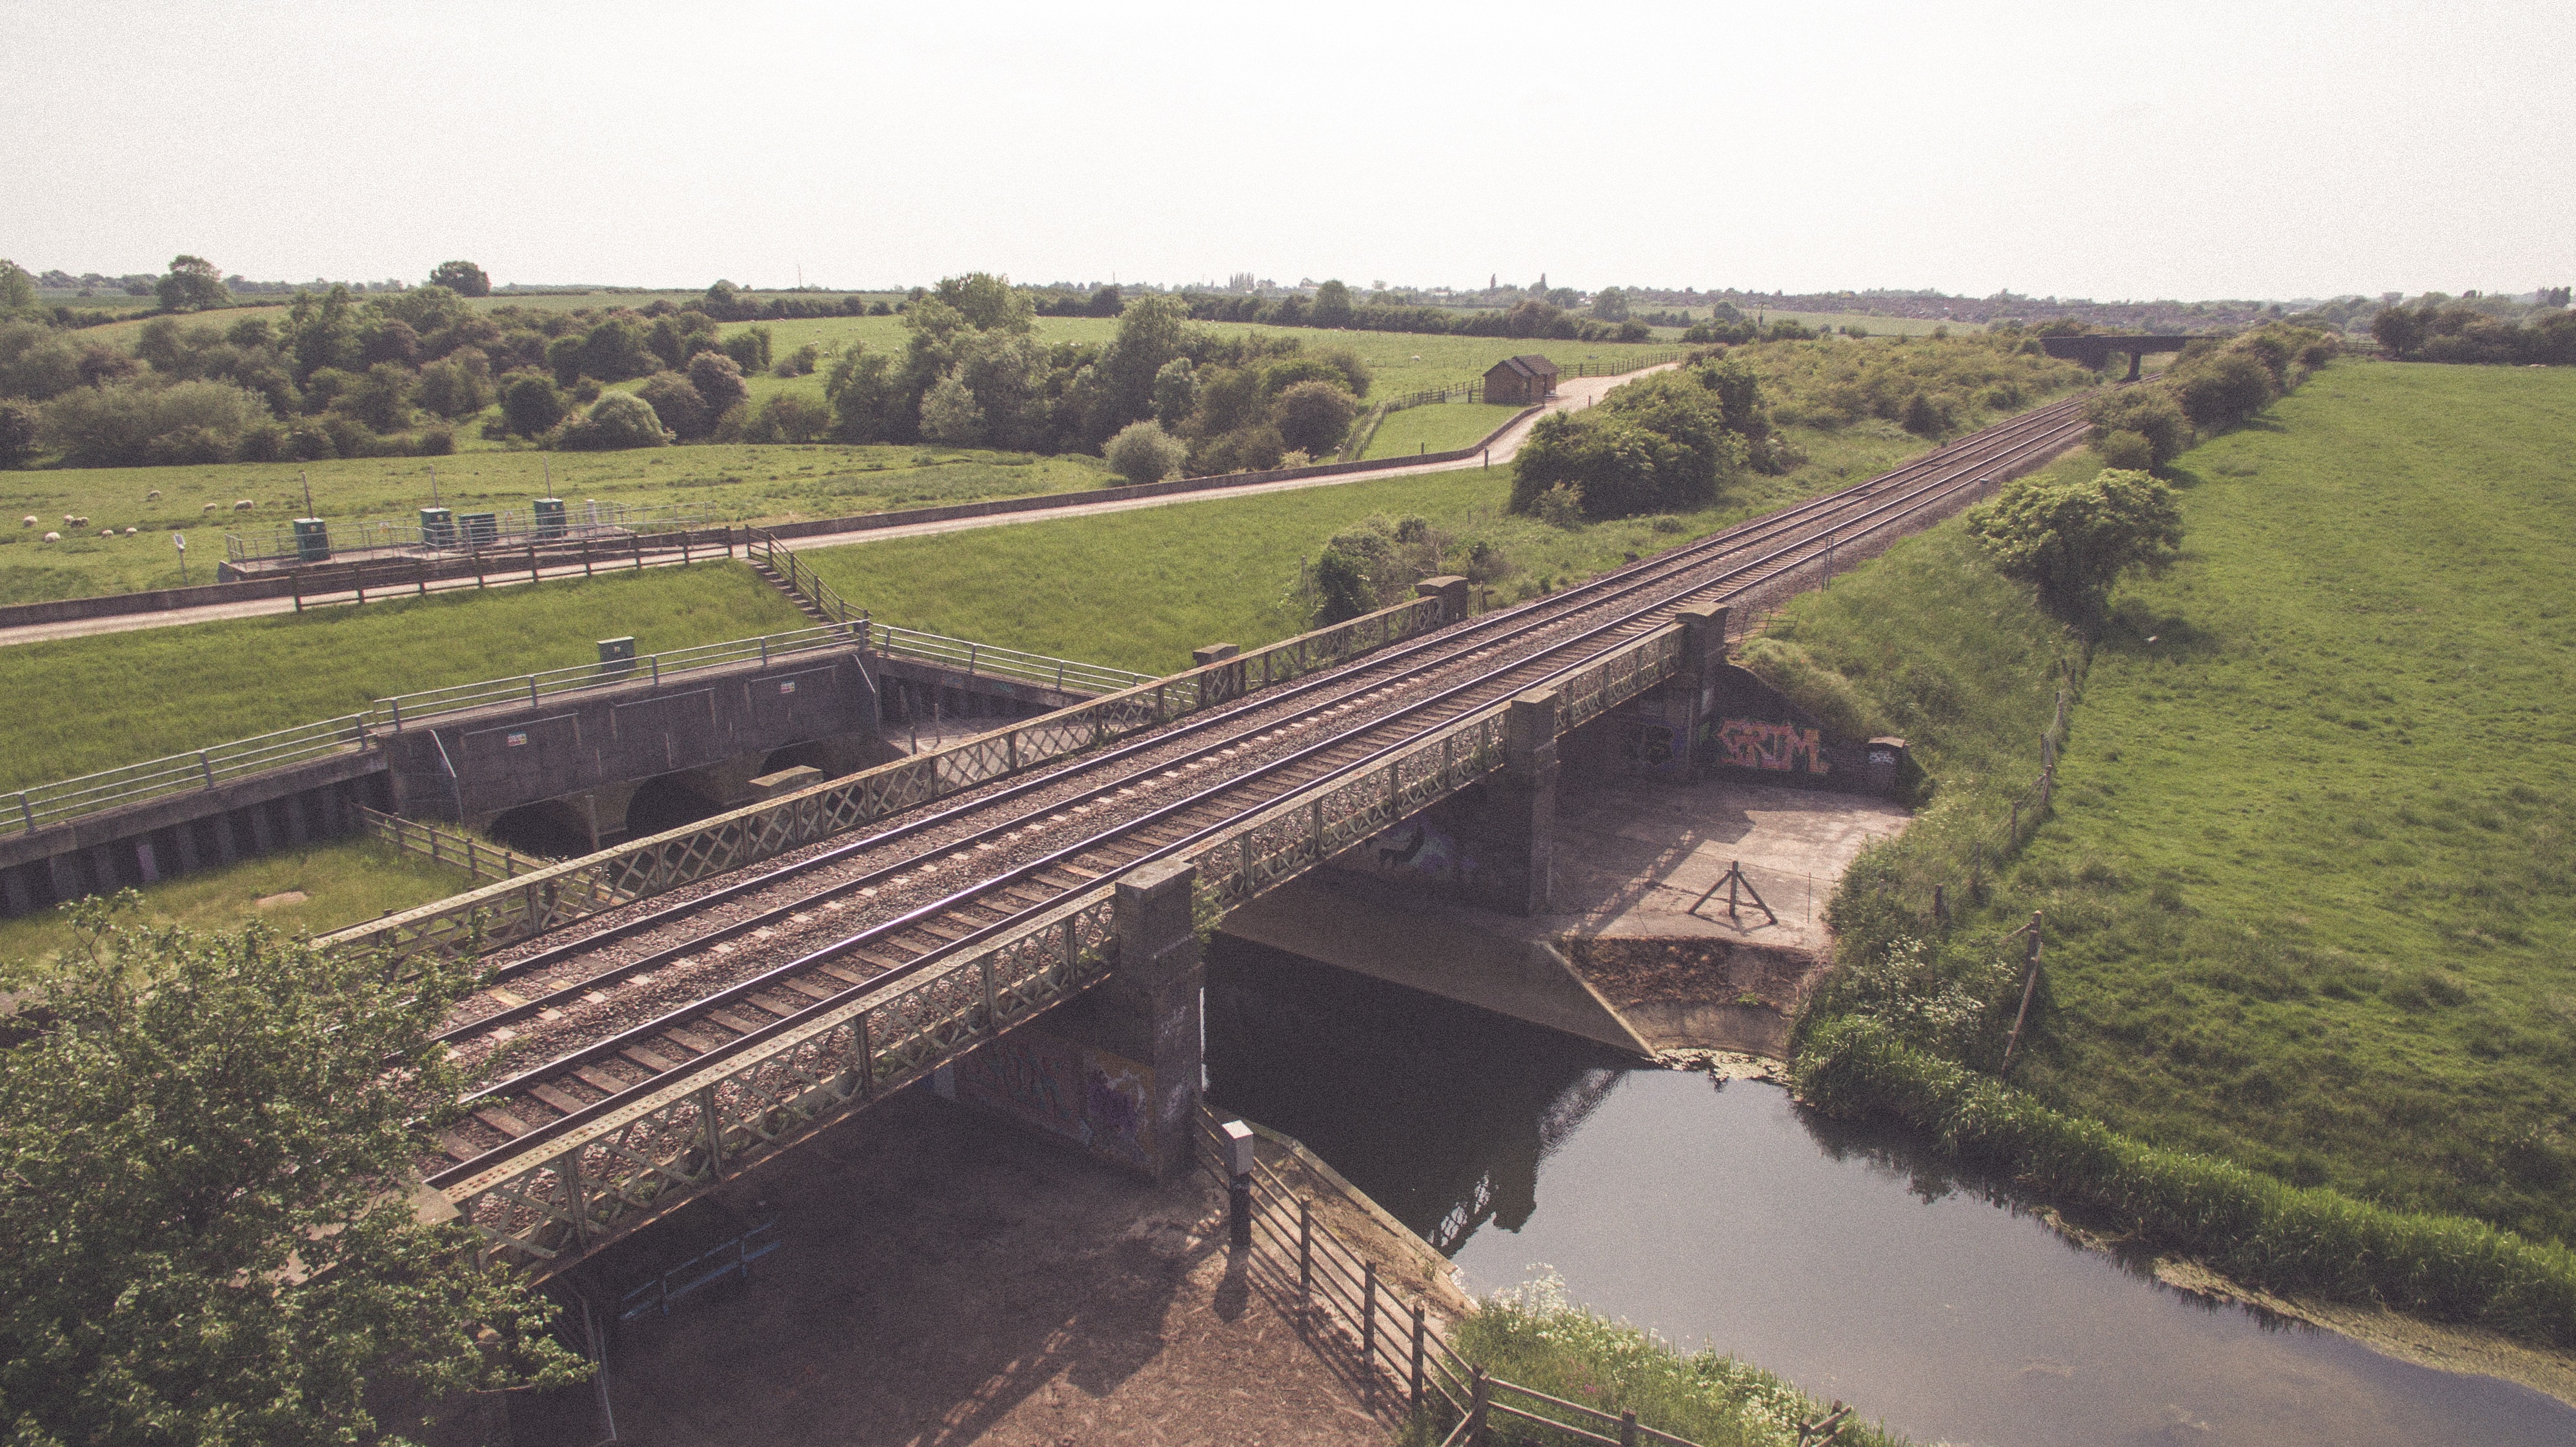
track, bridge, highway, river, canal, transport, reservoir, waterway, infrastructure, channel, viaduct, levee, arch bridge, nonbuilding structure